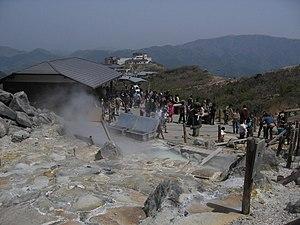
Hakone est un bourg du Japon, situé dans la préfecture de Kanagawa, dans le district d'Ashigarashimo.